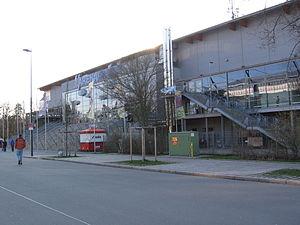
Photo du fr:Arena Nürnberger Versicherung (fr:Nuremberg, fr:Allemagne) Español: es:Arena Nürnberger Versicherung (es:Nuremberg, es:Allemagne) Italiano: it:Arena Nürnberger Versicherung (it:Norimberga, it:Germania)